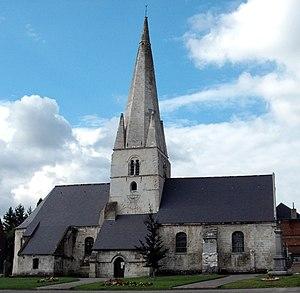
Eglise Sr Martin d'Esquerdes
Cet article recense les monuments historiques français classés en 1914.
Cet article recense une partie des monuments historiques du Pas-de-Calais, en France.
Esquerdes est une commune française située dans le département du Pas-de-Calais en région Hauts-de-France.